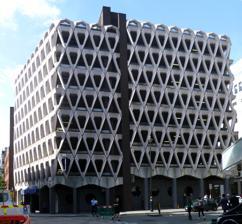
Building: Welbeck Street car park
Country: United Kingdom
Year built: 1970
Welbeck Street car park photographed in 2016 Welbeck Street car park was an architecturally notable car park built in the Brutalist style that was found in Marylebone , just north of Oxford Street , in the City of Westminster , London. The entrance was on the east side in Welbeck Street and it also borderered Henrietta Place in the south and Marylebone Lane in the west. Construction The car park, designed by Michael Blampied and Partners, was completed in 1970 for the use of the nearby Debenhams store using a design of tessellated concrete polygons . Sale and demolition In 2016, the site was sold to Shiva Hotels who were given permission to demolish the car park in 2017. Despite opposition from architects and The Twentieth Century Society , Historic England decided not to register the car park as a listed building and demolition of the structure began in October 2019. References